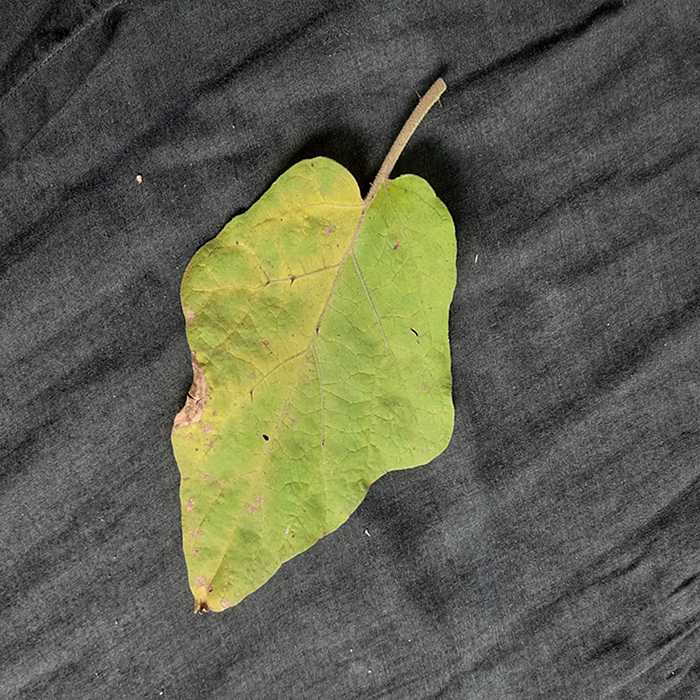
Plant: Eggplant
Label: Eggplant verticillium wilt